Czech Air Force

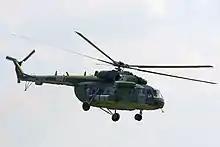
Mil Mi-171Sh of the Czech Air Force

The Czech Republic first joined the Baltic Air Policing (BAP) mission from 1 May until 31 August 2009 when a four-Gripen contingent was based in Baltic region. The second mission of the task force took place from 1 September 2012 until 4 January 2013. The main task of the Baltic Air Policing 2012 mission was to ensure protection of the airspace over the land and water territory of the three Baltic states – Latvia, Lithuania and Estonia. The whole mission was a part of NATINADS, operating from the Šiauliai Air Base in Lithuania. Remaining Czech Air Force Gripens were also in a 24/7 readiness on their home base at Čáslav. As in 2009, also during the 2012 Baltic mission the targets of Alpha scrambles were Russian military aircraft that failed to observe the flight rules of the civilian air corridors.